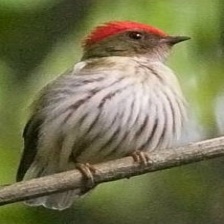
Species: STRIPPED MANAKIN
Scientific name: MACHAEROPTERUS REGULUS